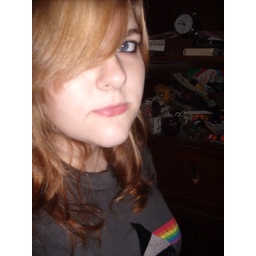
i left that shirt at gina's house over the summer.